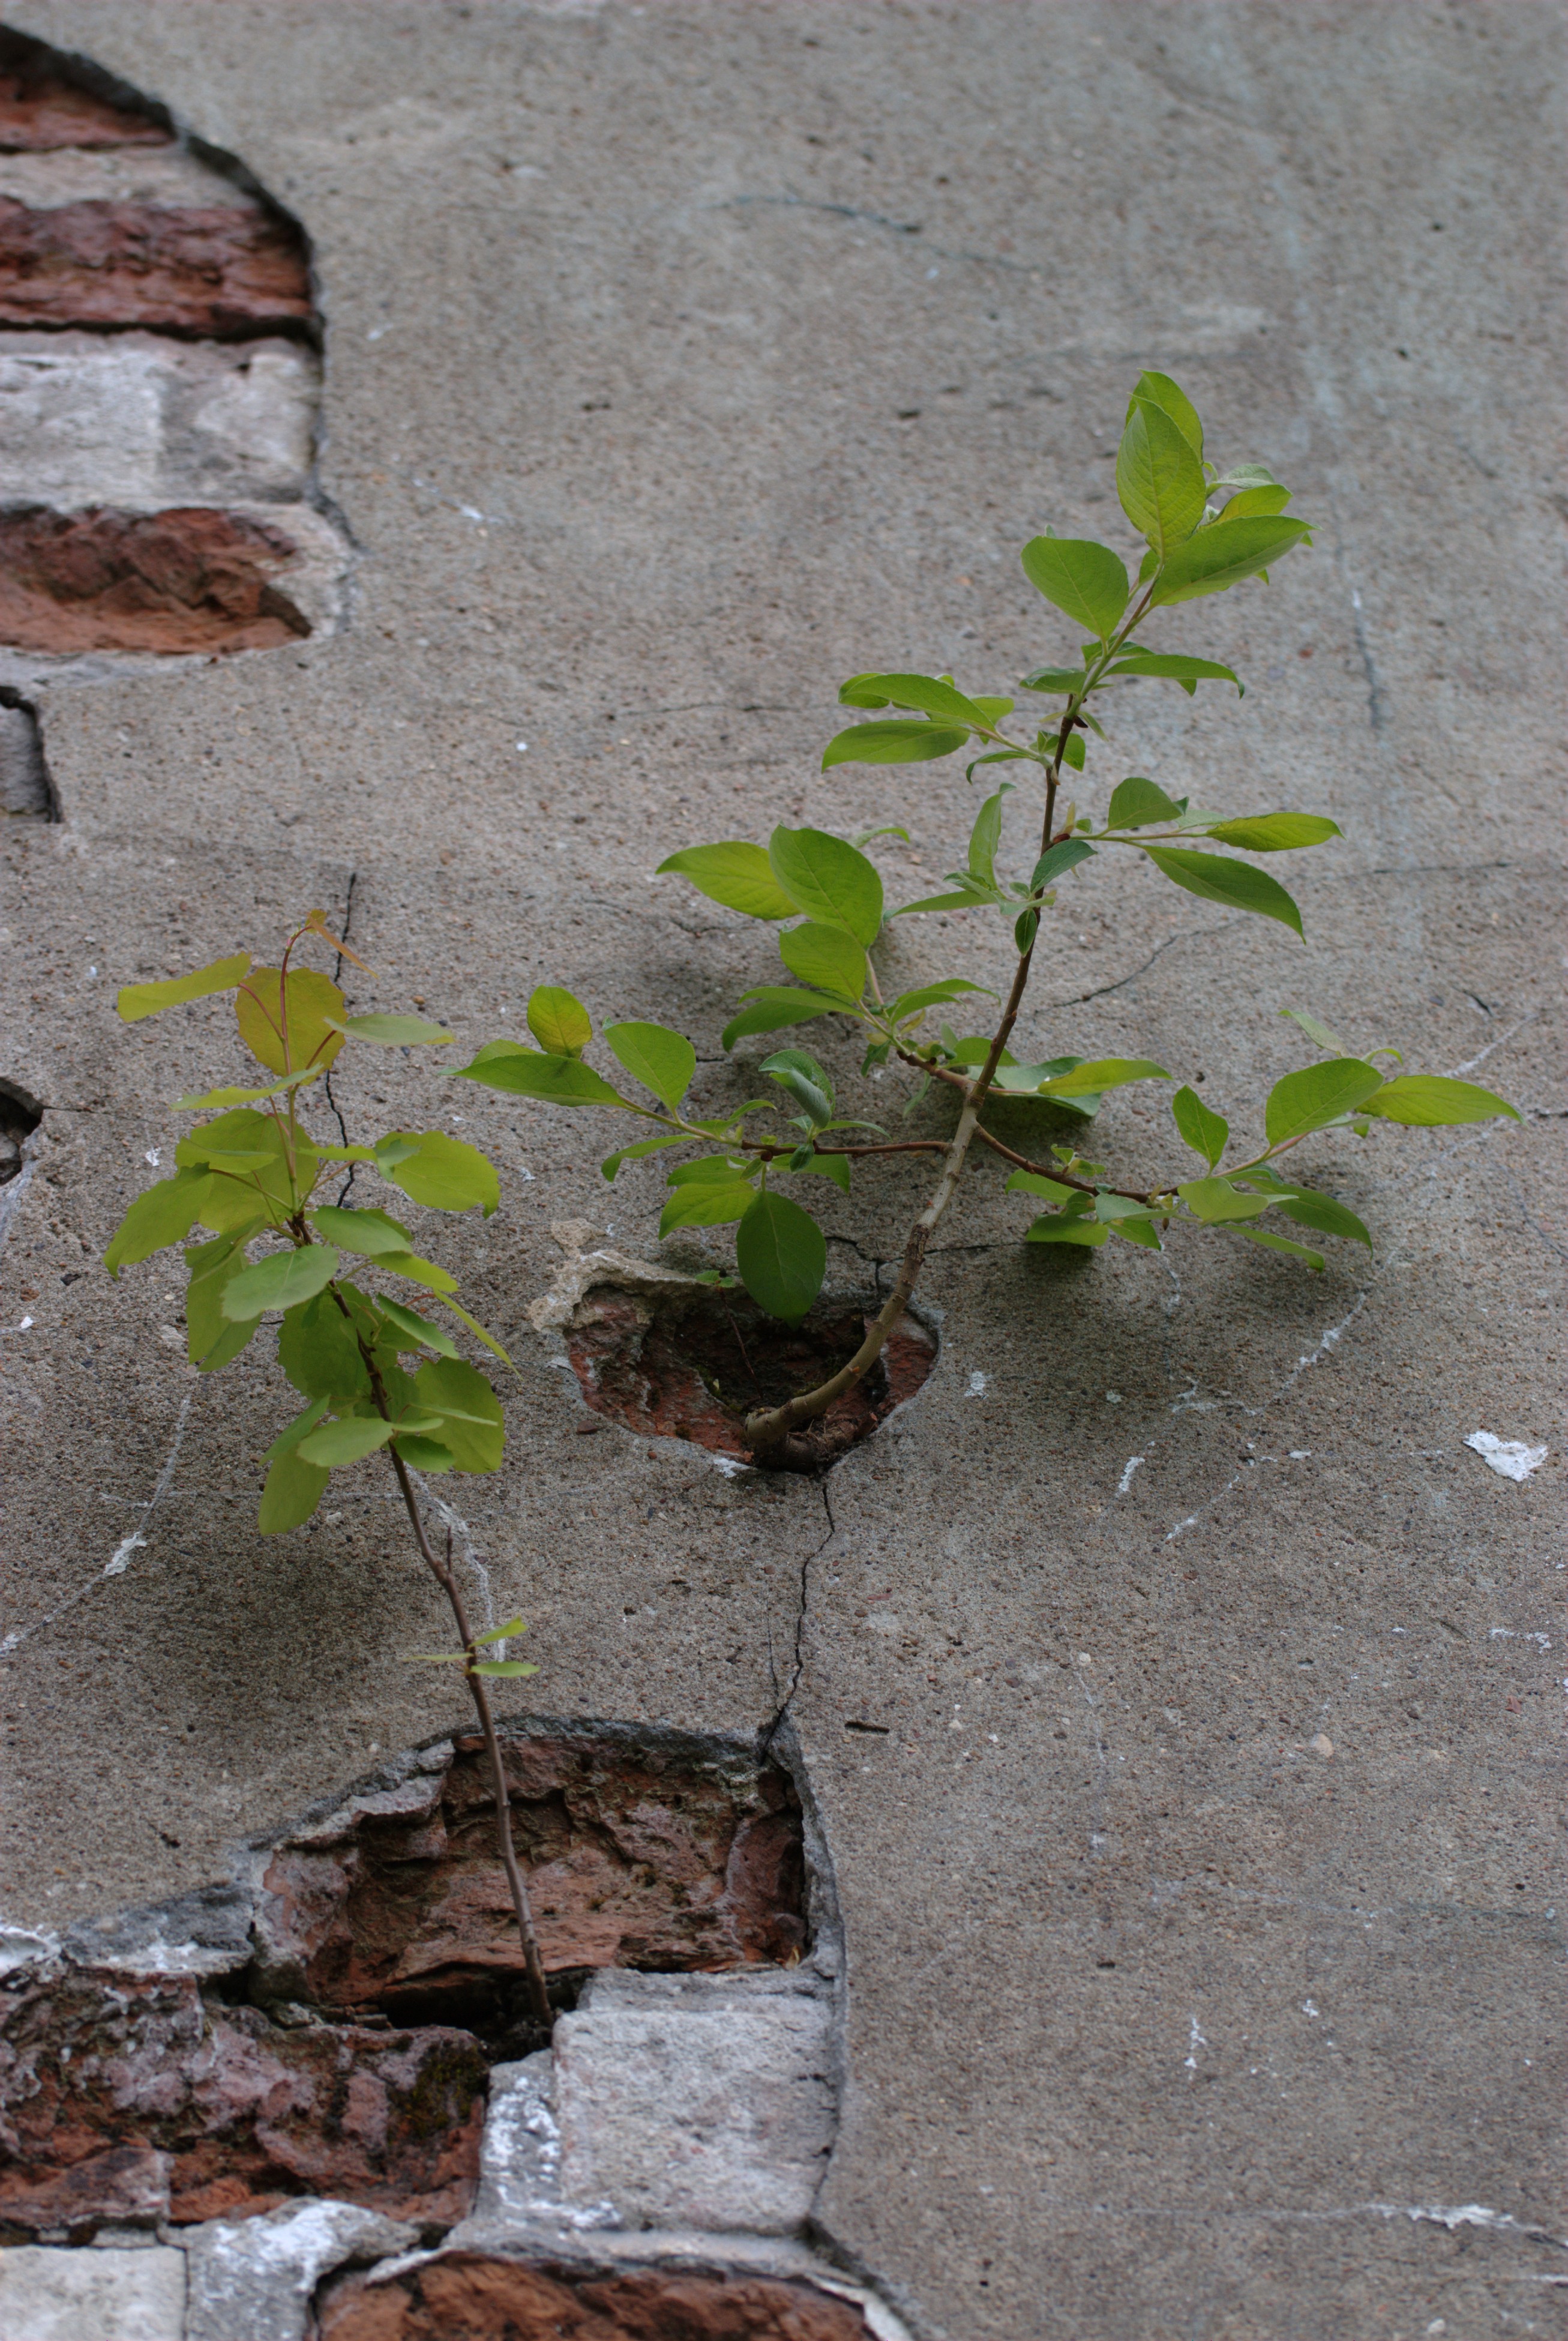
tree, rock, plant, wood, leaf, flower, wall, green, soil, botany, nikon, garden, flora, d80, yard, nikond80